List of birds of Western Australia

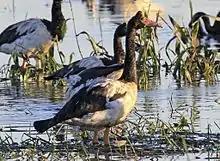
Magpie goose

The family contains a single species, the magpie goose. It was an early and distinctive offshoot of the anseriform family tree, diverging after the screamers and before all other ducks, geese and swans, sometime in the late Cretaceous. The single species is found across Australia.